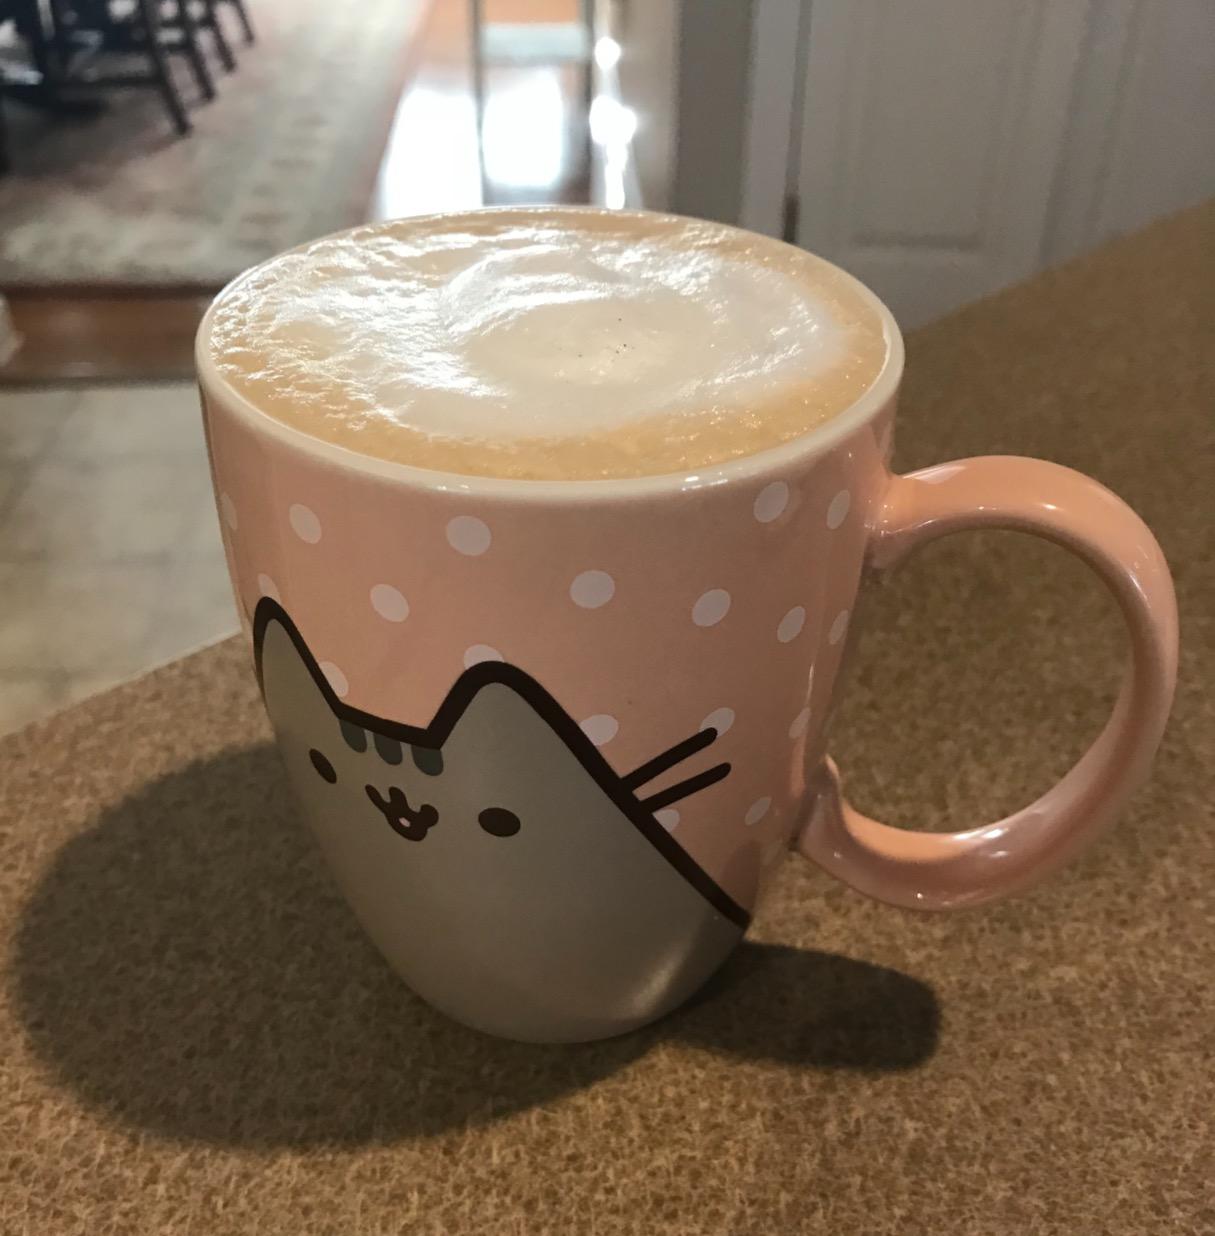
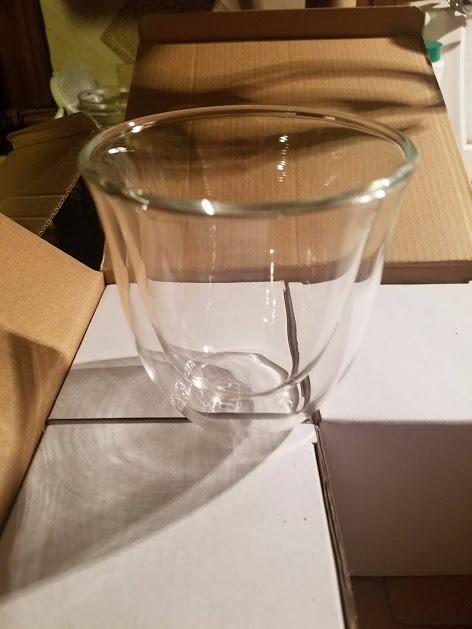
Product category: items_mug
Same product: no